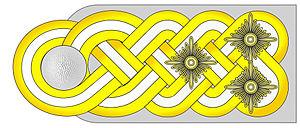
Oberst-Gruppenführer est un grade dans la Schutzstaffel, l'organisation paramilitaire du parti nazi et dans sa branche militaire, la Waffen-SS. Il est attribué pour la première fois en 1942.